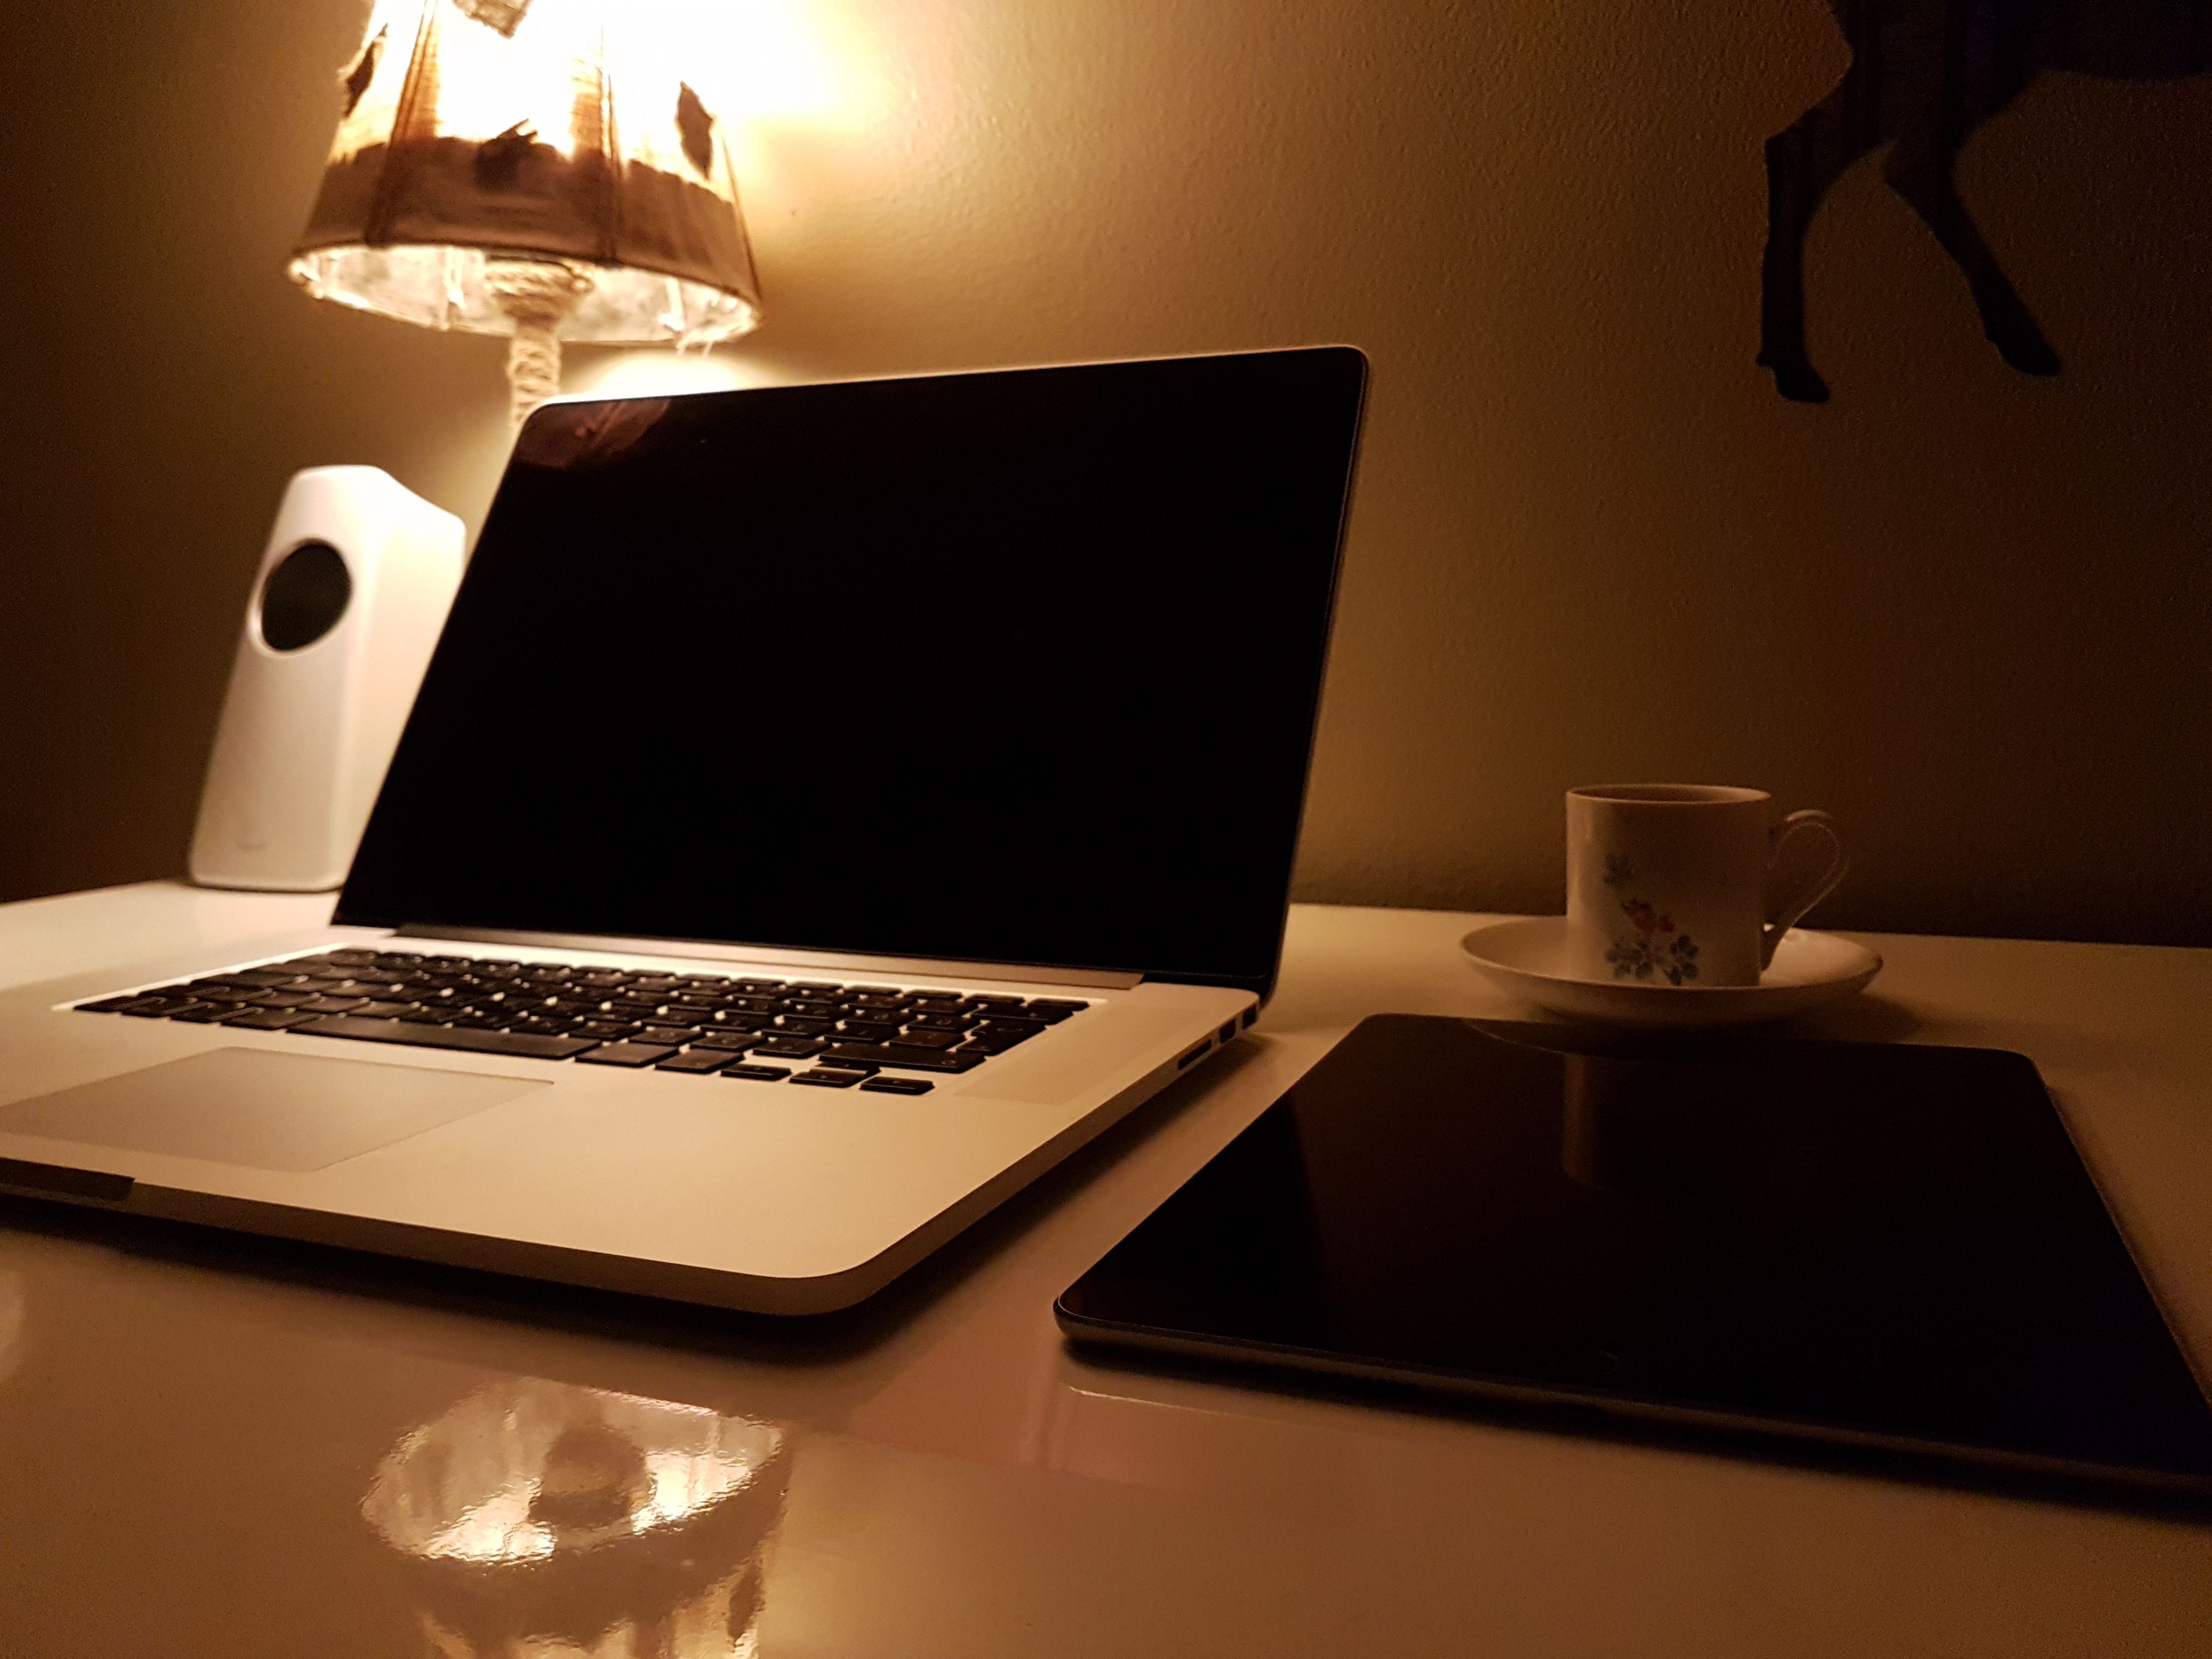
laptop, light, table, lighting, lighting accessory, sky, technology, electronic device, furniture, ipad, computer, desk, netbook, light fixture, lampshade, personal computer, room, lamp, interior design, square, still life photography, drinkware, display device, computer keyboard, tableware, gadget